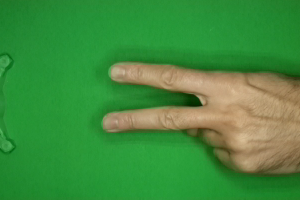
Label: scissors